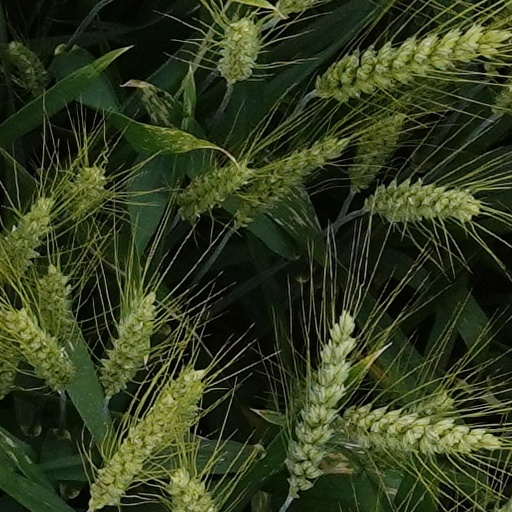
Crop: wheat